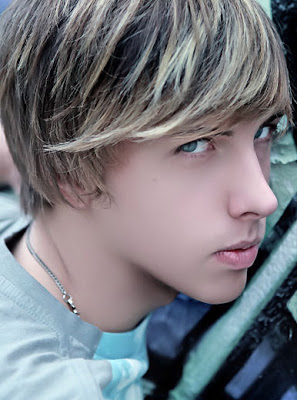
Portrait style: Real Portrait